Battle of Cuddalore (1758)

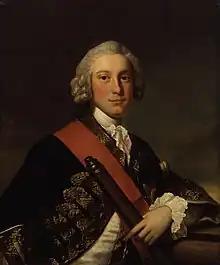
A portrait of George Pocock

The Battle of Cuddalore took place on 29 April 1758 during the Seven Years' War near Cuddalore off the Carnatic coast of India, and was an indecisive battle between a British squadron under Vice-Admiral George Pocock and French squadron under Anne Antoine, Comte d'Aché. British casualties were 29 killed and 89 wounded, while France lost 99 killed and 321 wounded. Although the battle itself was indecisive, the French fleet was able to achieve its primary objective of delivering the reinforcements that the defenders of Pondicherry were awaiting.